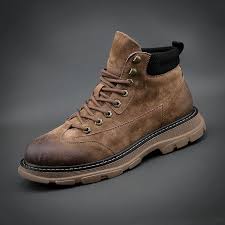
Waste category: shoes